Macumba Love

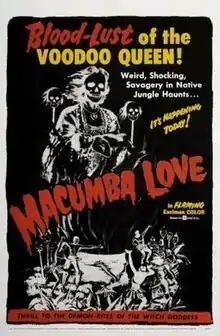
Theatrical release poster

Macumba Love is a 1960 American adventure horror film directed and co-produced by Douglas Fowley and written by Norman Graham. The film stars Walter Reed, Ziva Rodann, William Wellman Jr., June Wilkinson and Ruth de Souza. The film centers on a writer who arrives on a South American island in order to finish his book on cult beliefs only to find that the local Voodoo Queen has other plans for him.